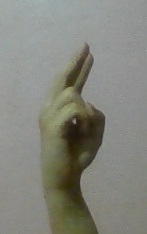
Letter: zay